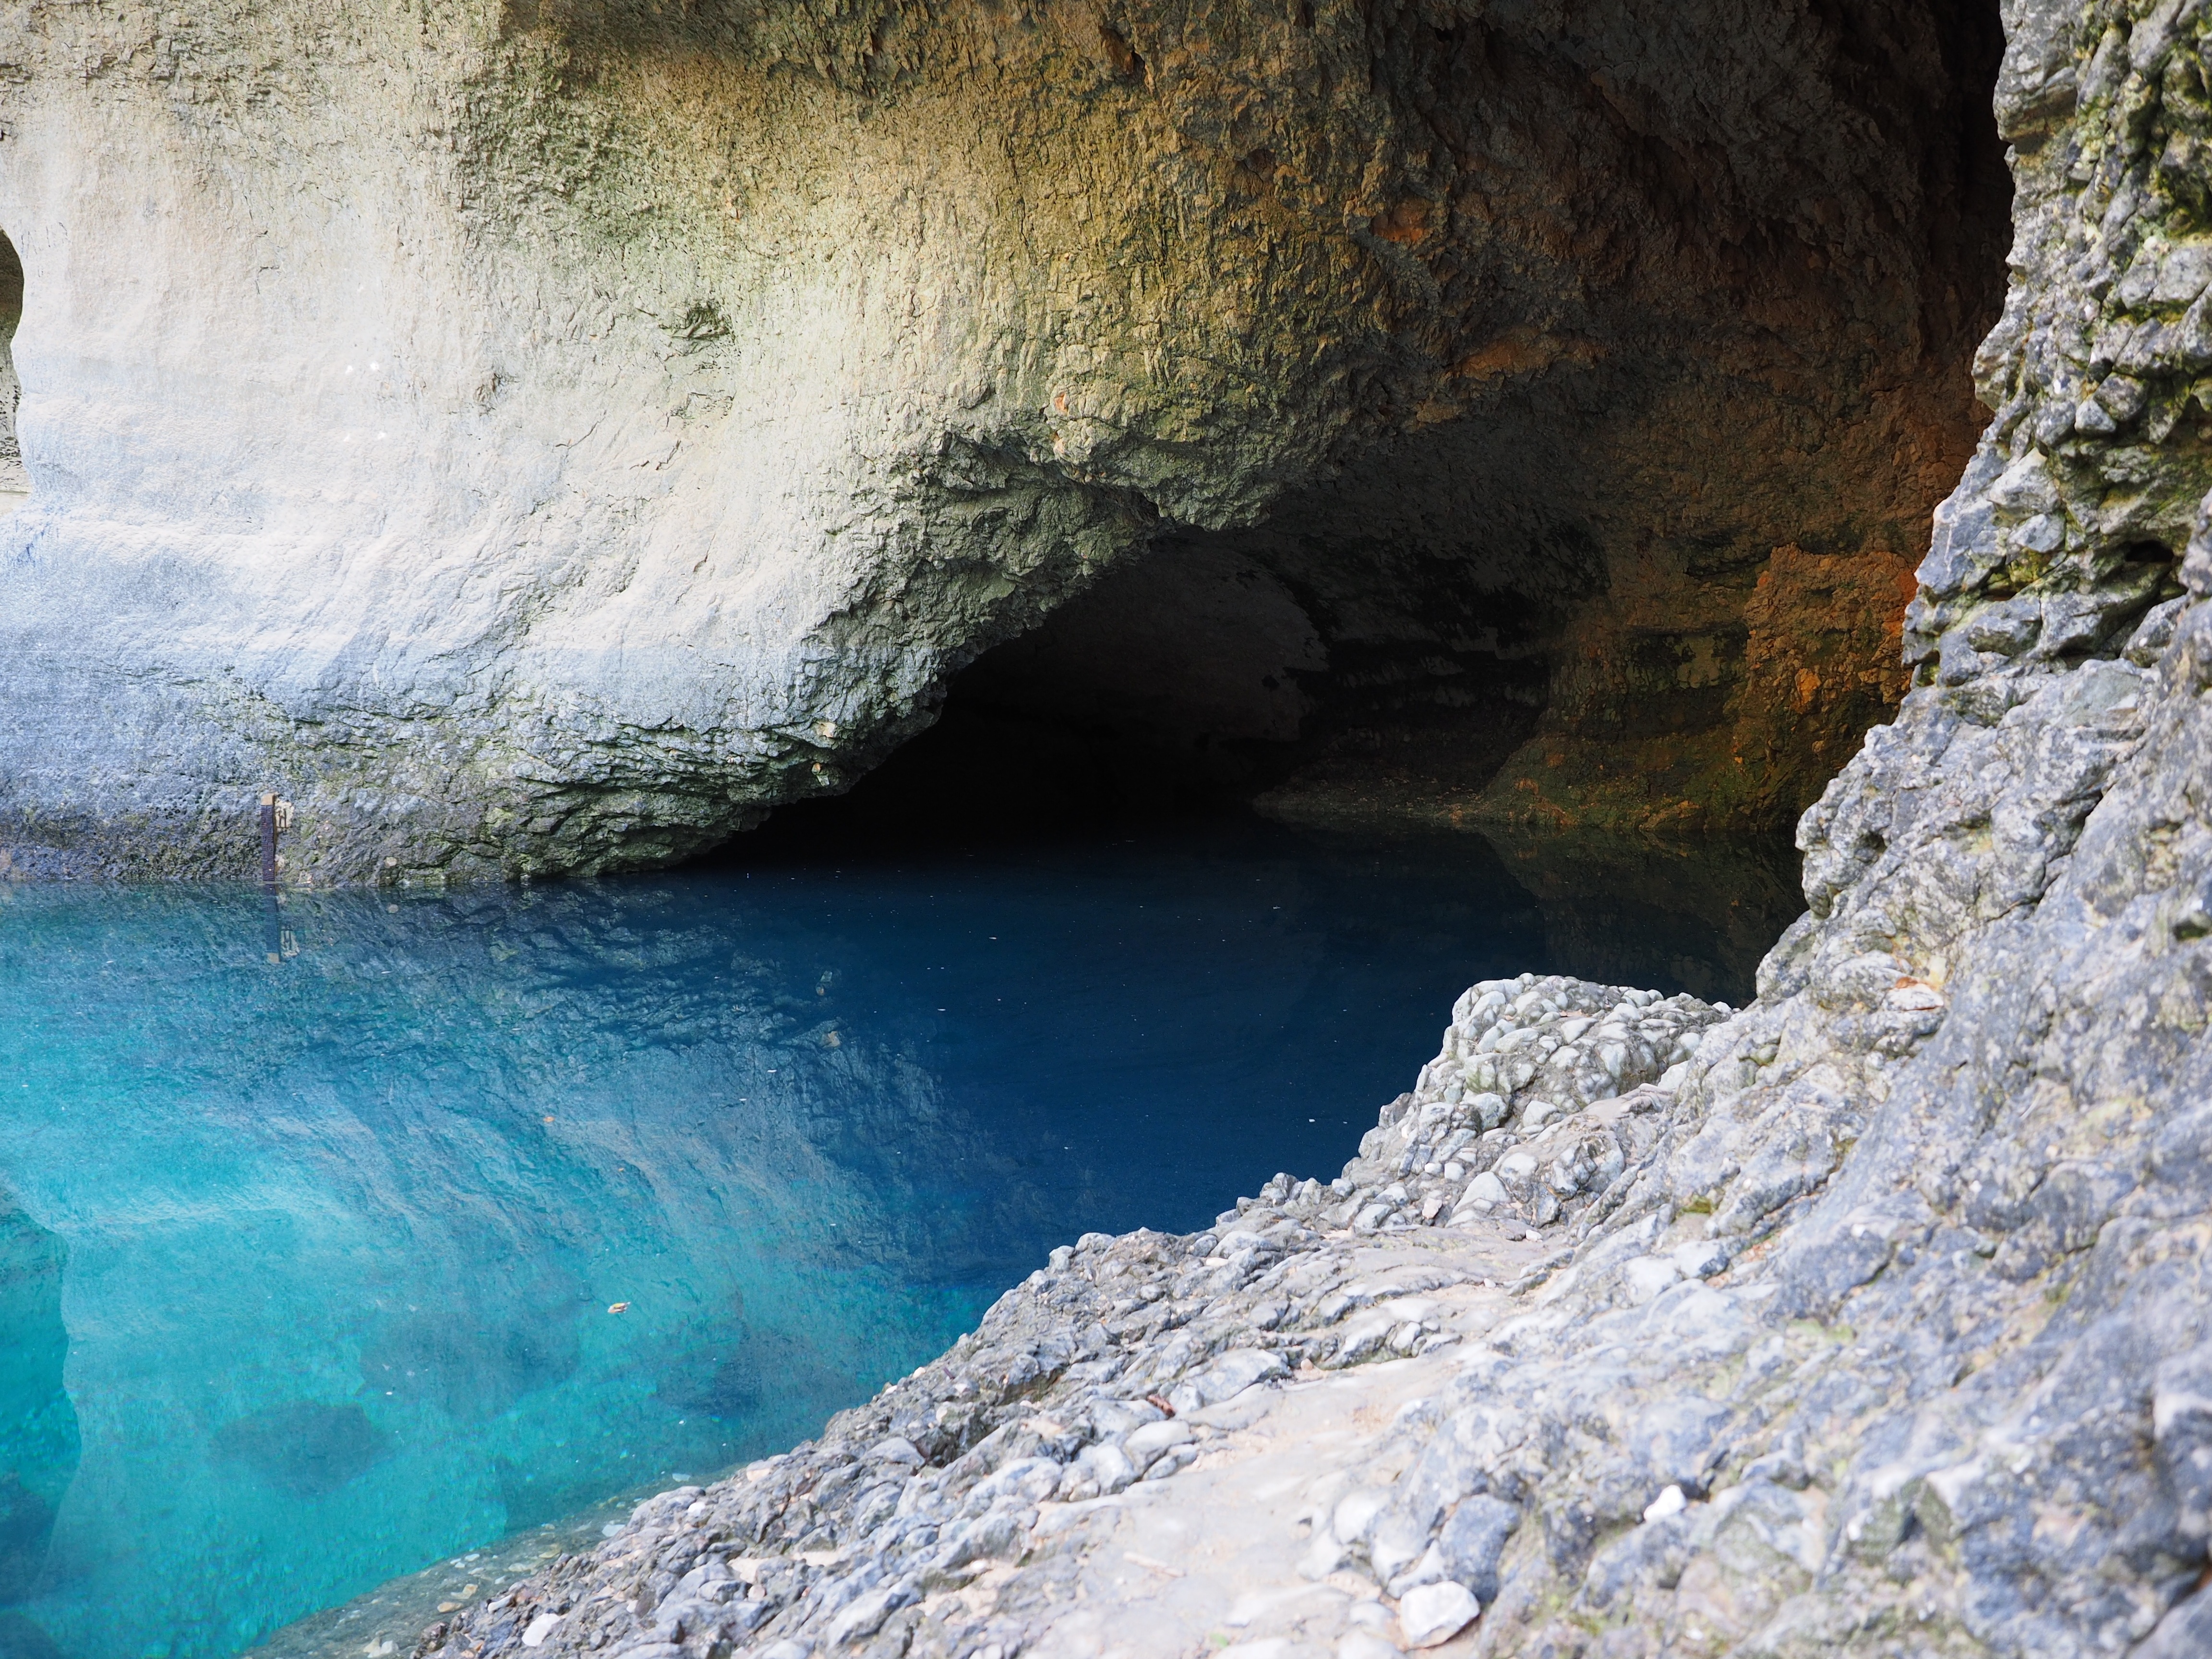
sea, water, rock, light, river, formation, cliff, france, cave, spring, low tide, terrain, geology, source, deep, provence, shimmer, wadi, bluish, landform, sea cave, sorgue, fontaine de vaucluse, source de la sorgue, source of sorgue, karst spring, water cave, sorgue swelling pond, swelling cave, geographical feature